Dorinel Munteanu

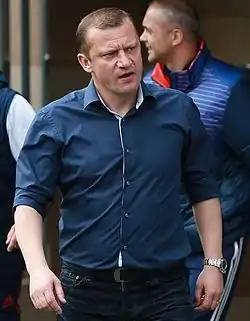
Munteanu coaching Mordovia Saransk in 2013

Dorinel Ionel Munteanu (born 25 June 1968) is a Romanian football manager and former player.